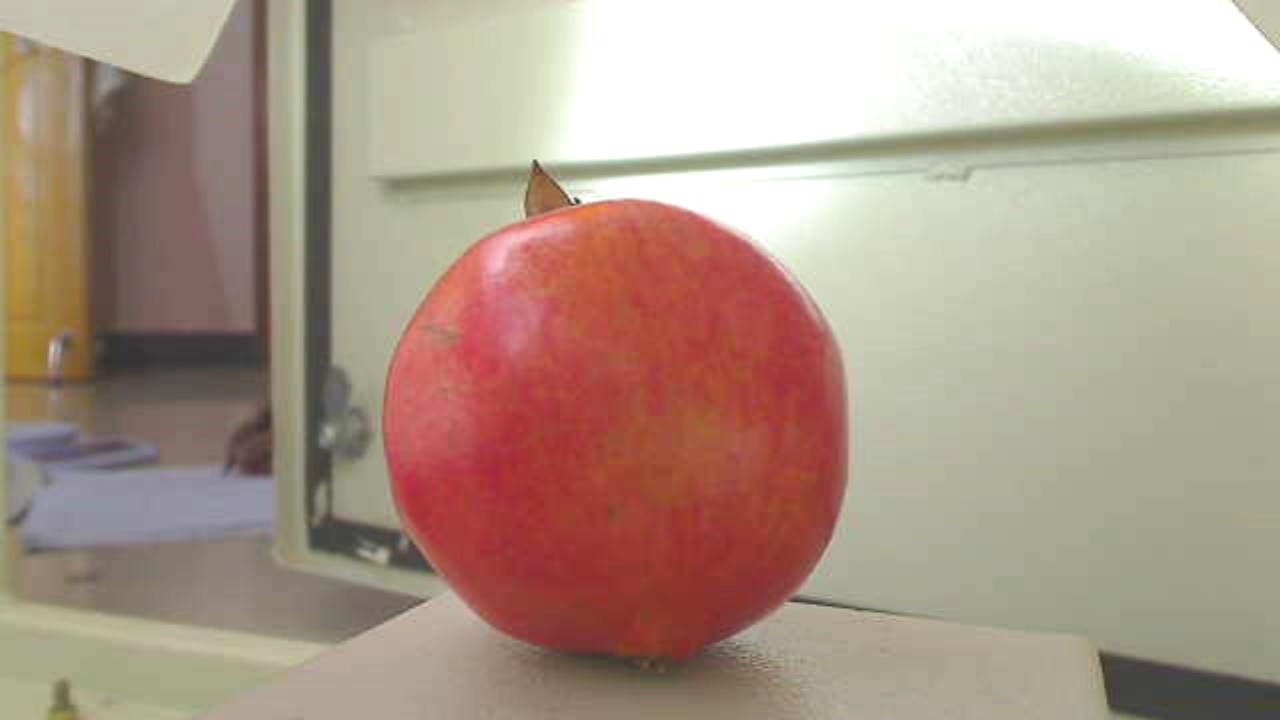
Grade: grade-3
Quality: quality-3